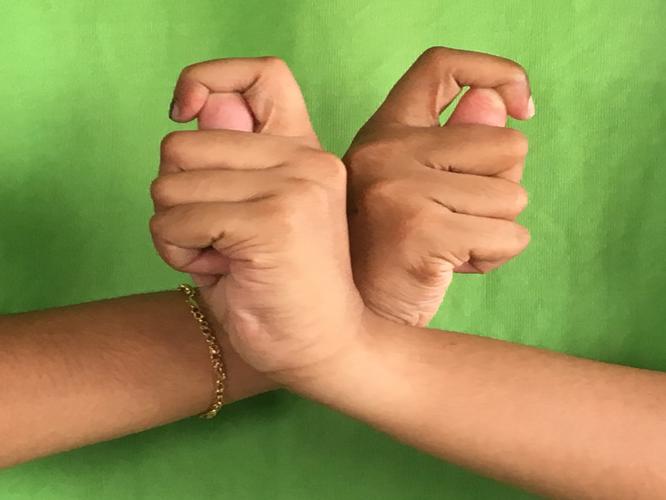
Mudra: Berunda
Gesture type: double_hand